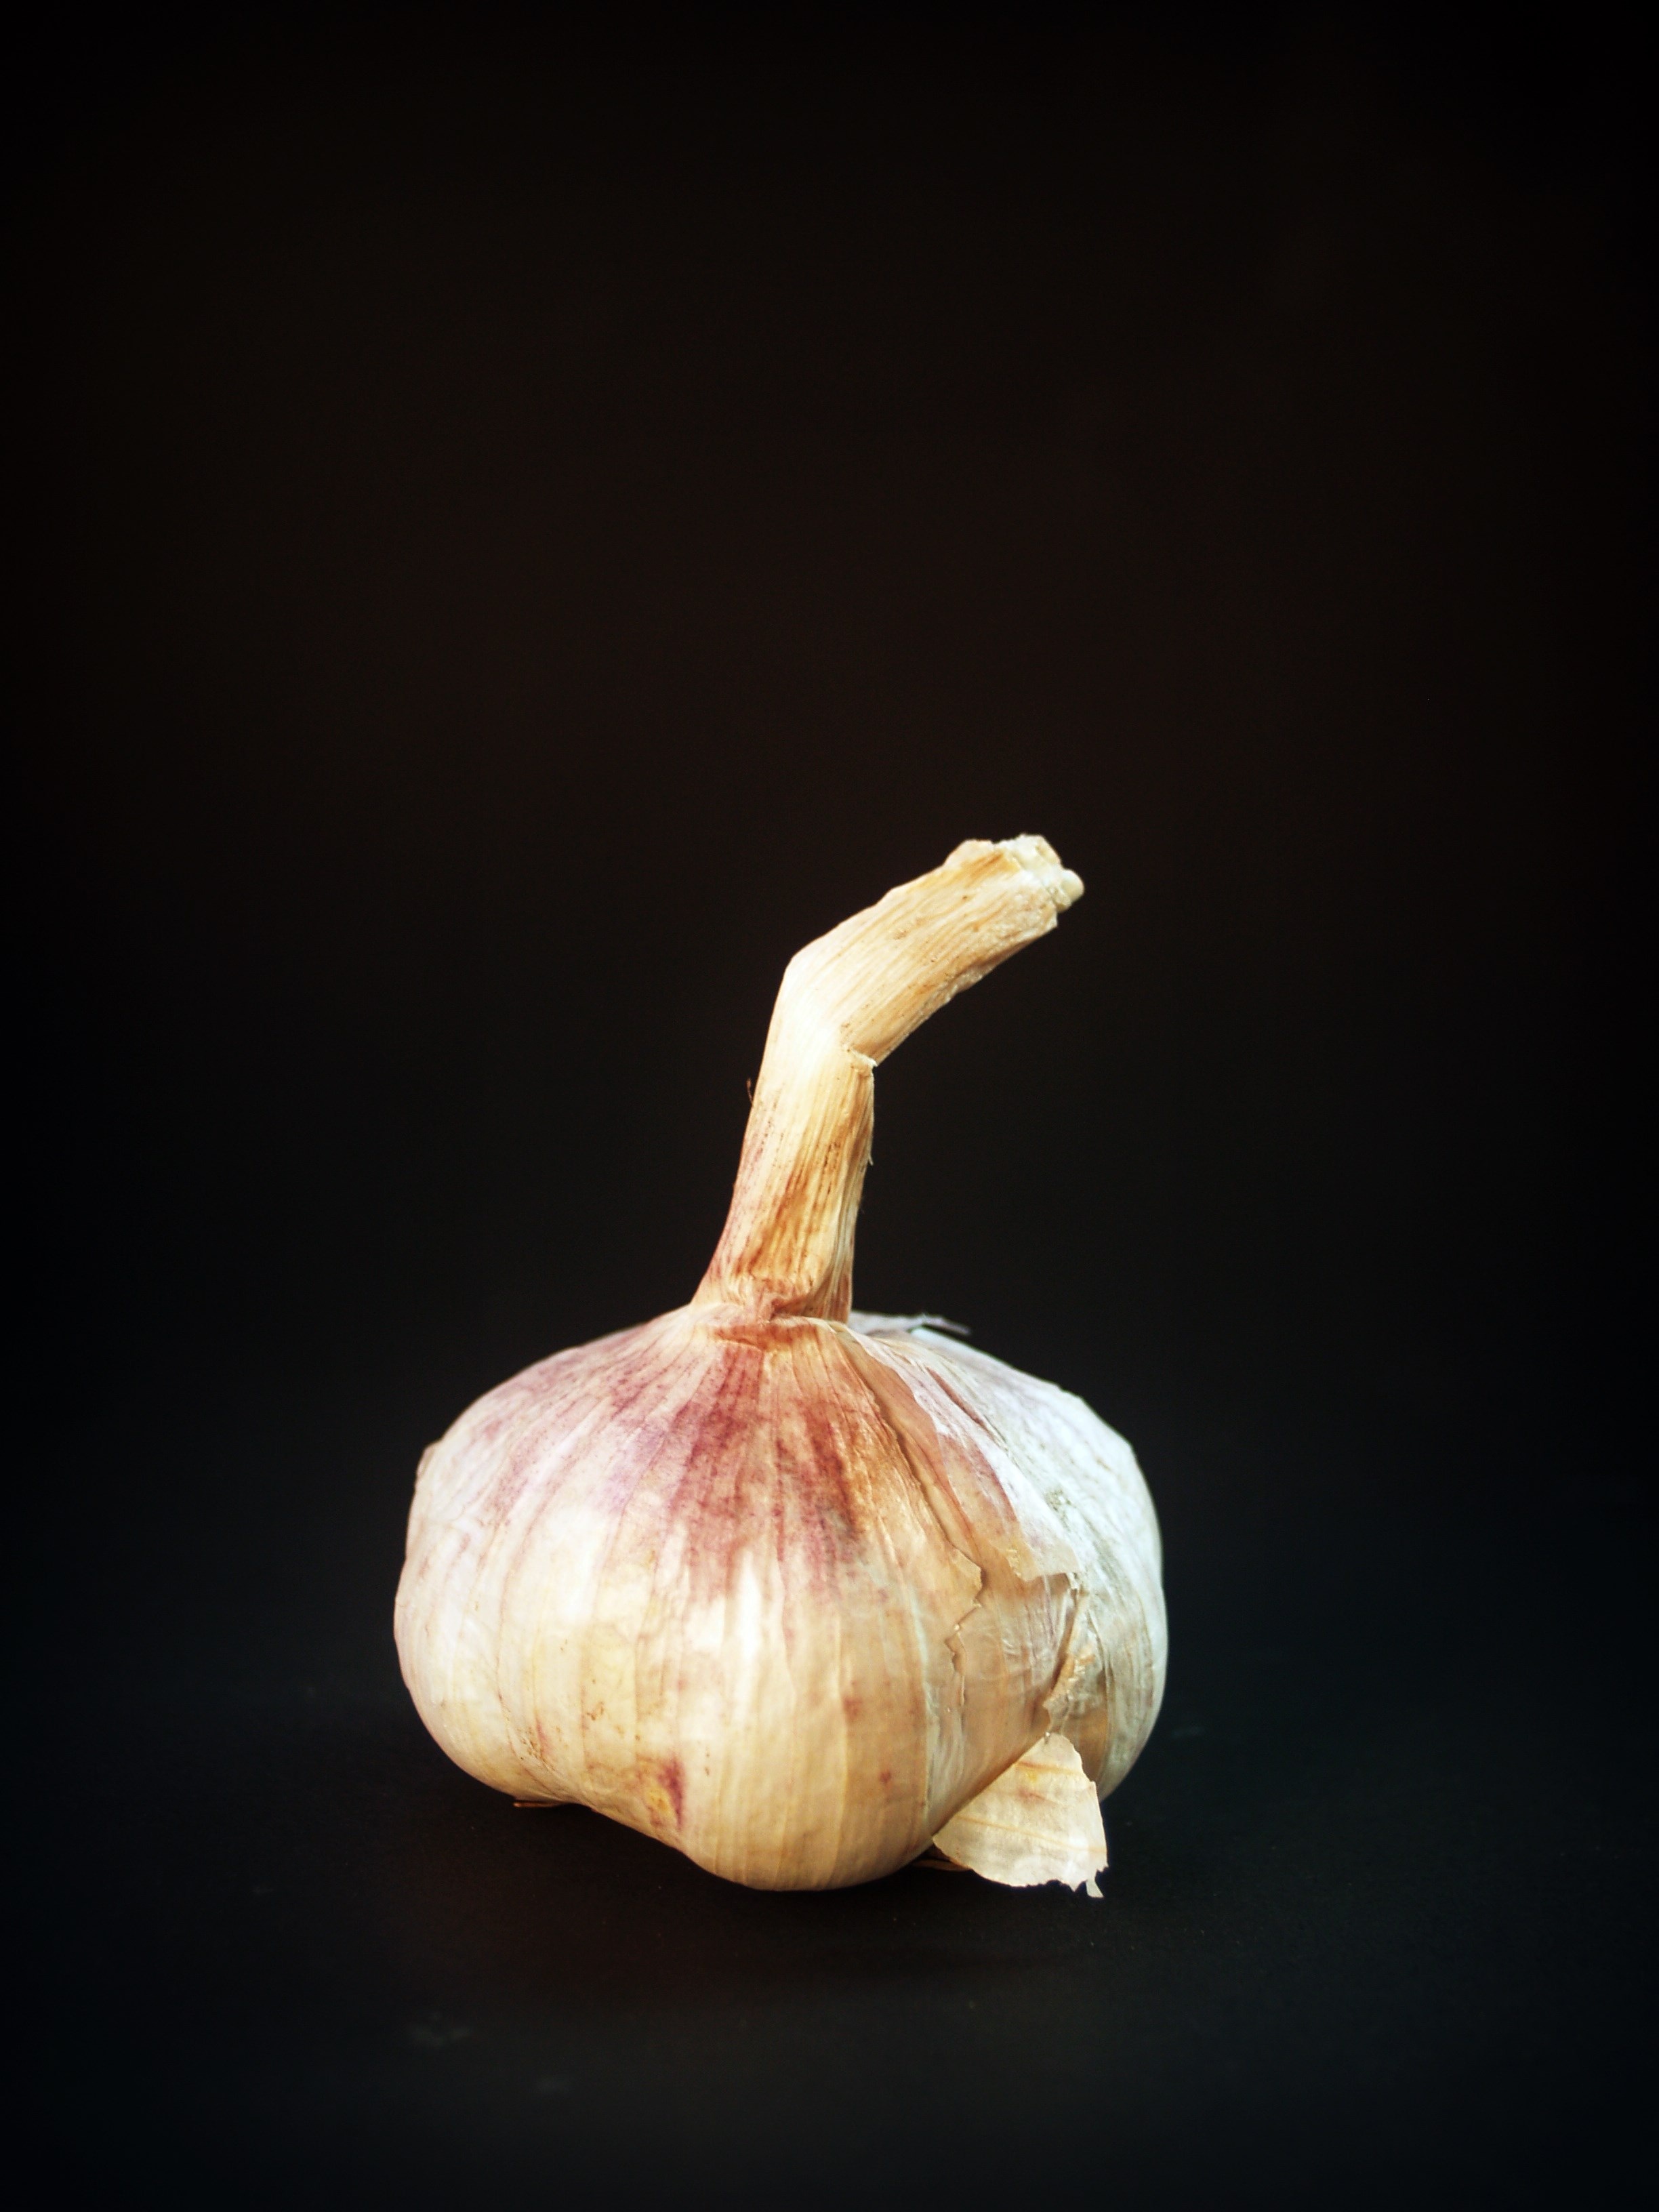
group, plant, white, fruit, leaf, flower, isolated, part, ripe, food, green, spice, harvest, ingredient, garlic, produce, vegetable, bulb, natural, fresh, object, closeup, pink, healthy, life, clove, seasoning, condiment, eating, three, nutrition, spicy, meals, still, vitamins, organic, aromatic, parsley, nobody, flavor, flowering plant, spiciness, still life photography, land plant, onion genus